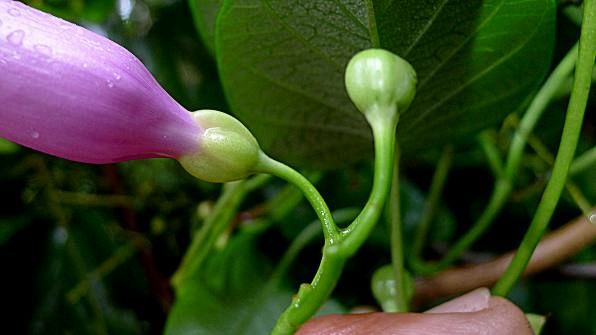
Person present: No